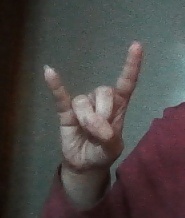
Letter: la